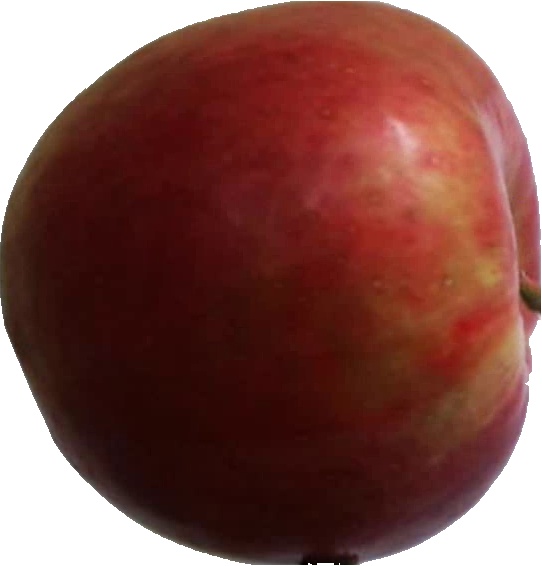
Label: apple_crimson_snow_1